Mount Hope (Victoria)

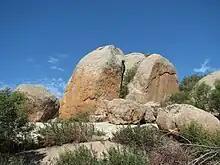
Rock formations at Mount Hope

Mount Hope is a granite outcrop located to the north of Pyramid Hill in northern Victoria, Australia. The outcrop lies within the 126 hectare Mount Hope Nature Conservation Reserve which is managed by Parks Victoria.